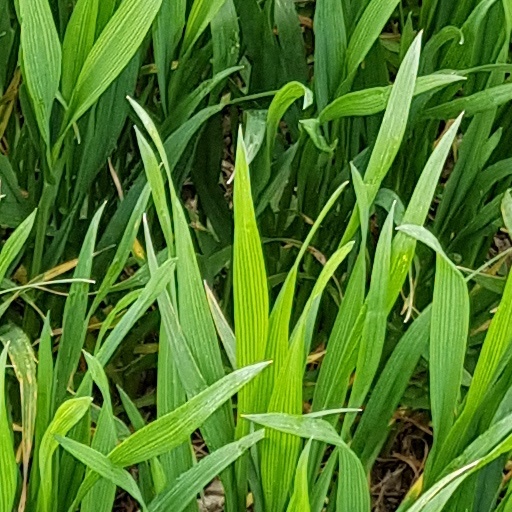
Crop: wheat